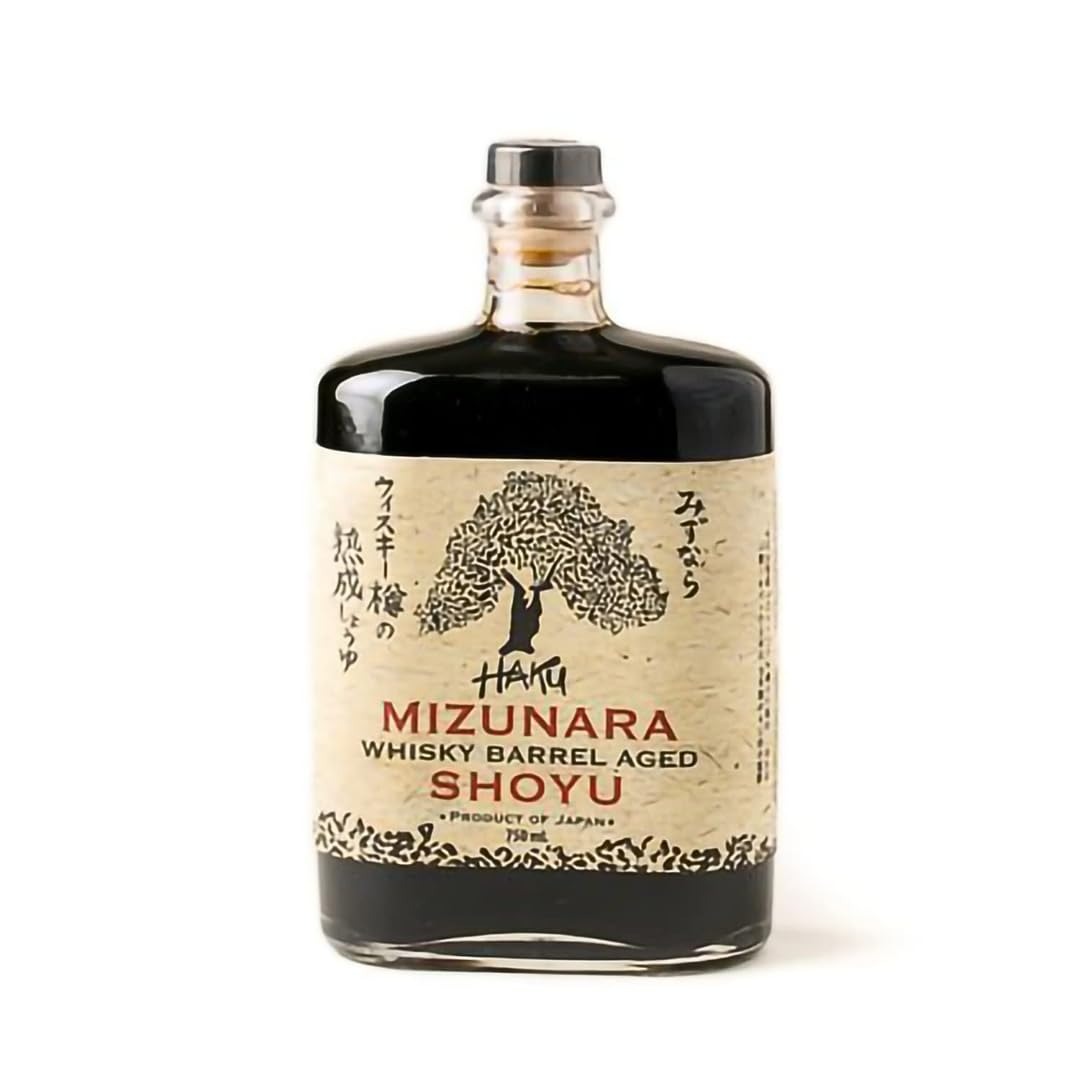
Item Name: Haku Whiskey Barrel Aged Shoyu Soy Sauce, 750 ml – Authentic Japanese Soy Sauce, Aged in Mizunara Oak Barrels, Mellow & Delicate Flavor, Traditional Brewing Methods, Imported from Kyoto
Bullet Point 1: 750 ml
Bullet Point 2: Aged in mizunara hard wood japanese oak whisky barrels
Bullet Point 3: Mellow, delicate ,savory soy with a subtle sweetness and a hint of umami
Bullet Point 4: Shelf stable, refrigerate after opening
Bullet Point 5: Imported from Japan
Product Description: Sublime, mellow and flawless, this extraordinary ingredient from Kyoto Prefecture is truly exceptional. Haku Mizunara Whisky Barrel Aged Shoyu is first traditionally brewed preserving ancestral methods of the Mushiro Koji process yielding an exceptional shoyu. Master craftsmen then thoughtfully age the shoyu in Japanese Whisky Barrels made from Mizunara hard wood, a type of Japanese oak. The result is a mellow, delicate shoyu with a touch of sweetness that stimulates all of the senses.
Value: 25.36
Unit: Fl Oz

Price: 46.5